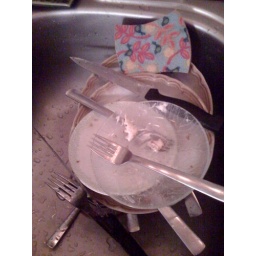
stack of birthday cake plates in the sink